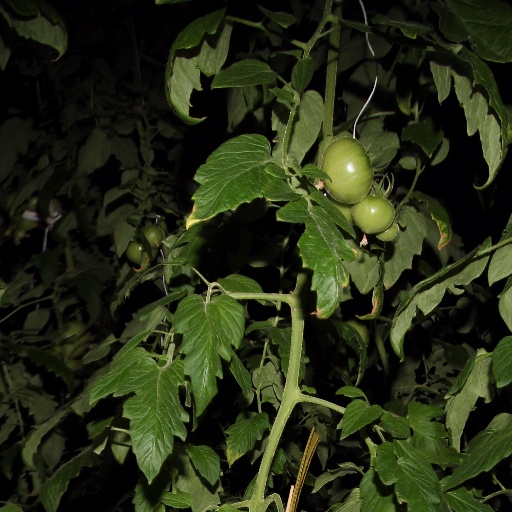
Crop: tomato